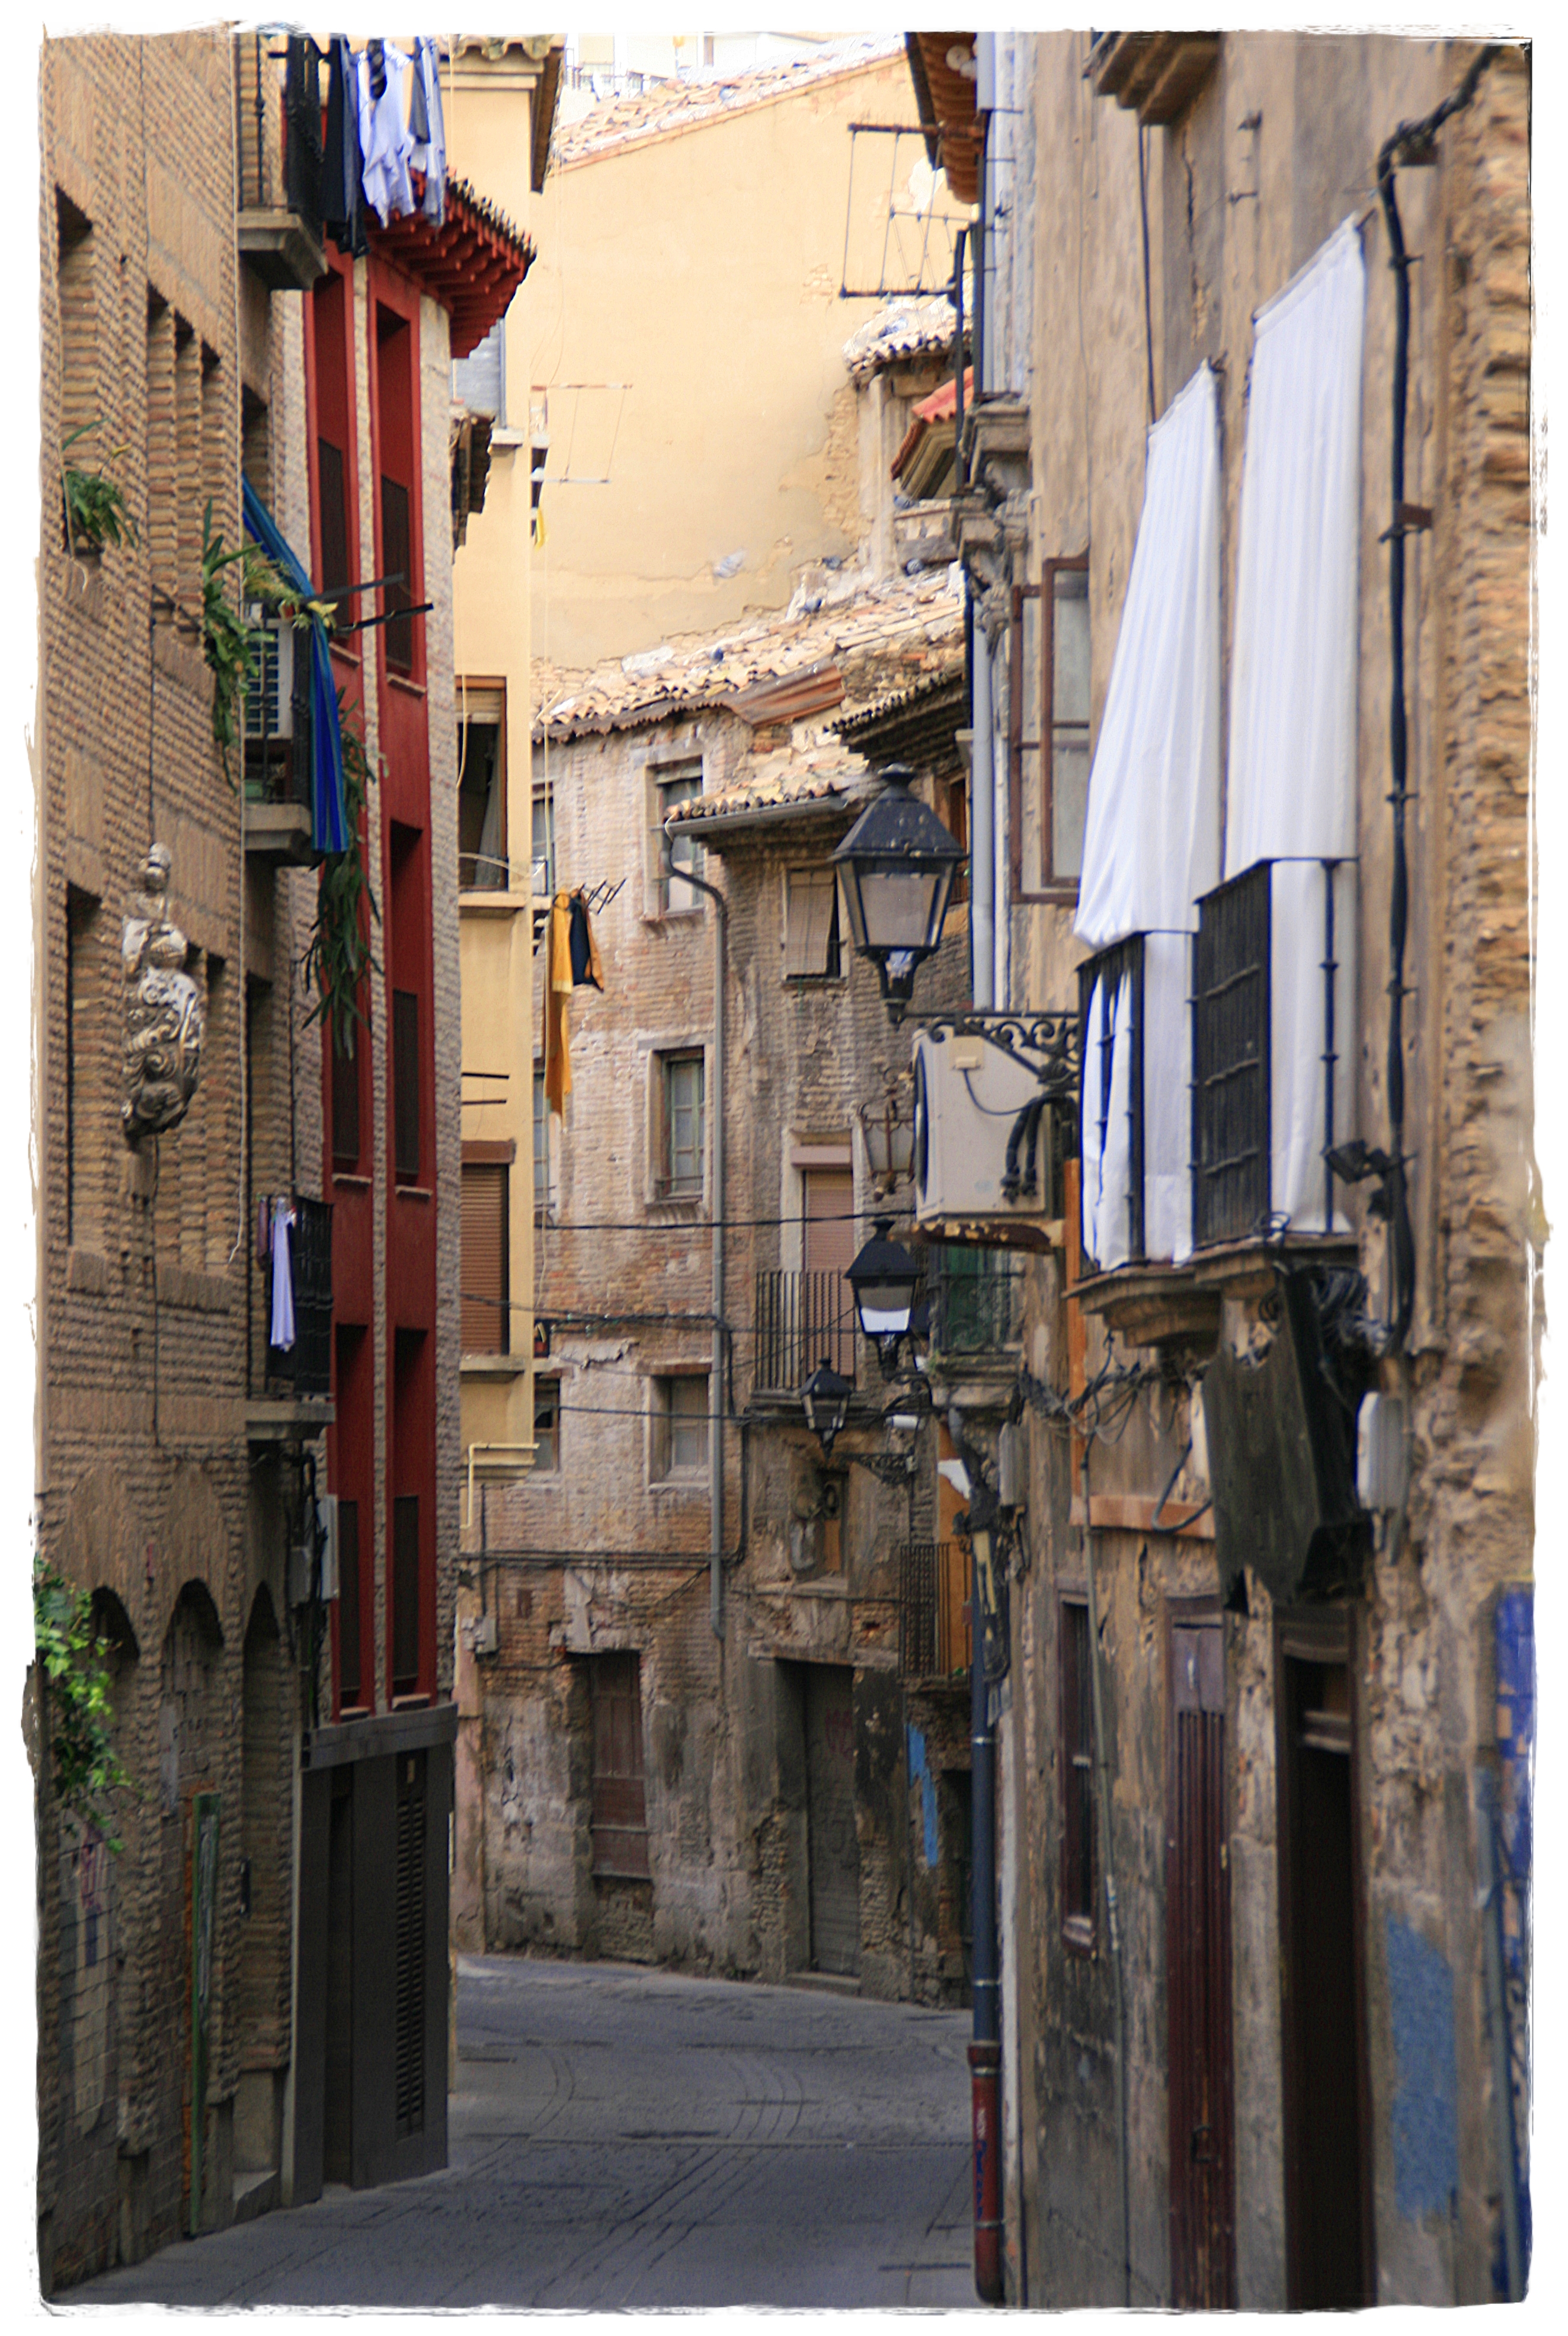
wood, road, street, house, town, alley, wall, village, facade, infrastructure, navarra, tudela, neighbourhood, urban area, residential area, human settlement